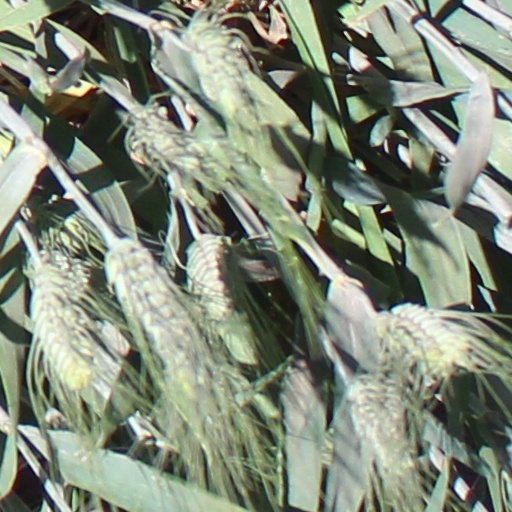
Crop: wheat